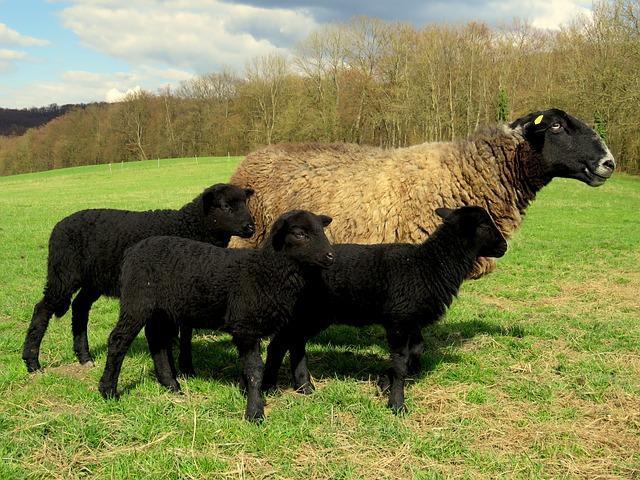
sheep